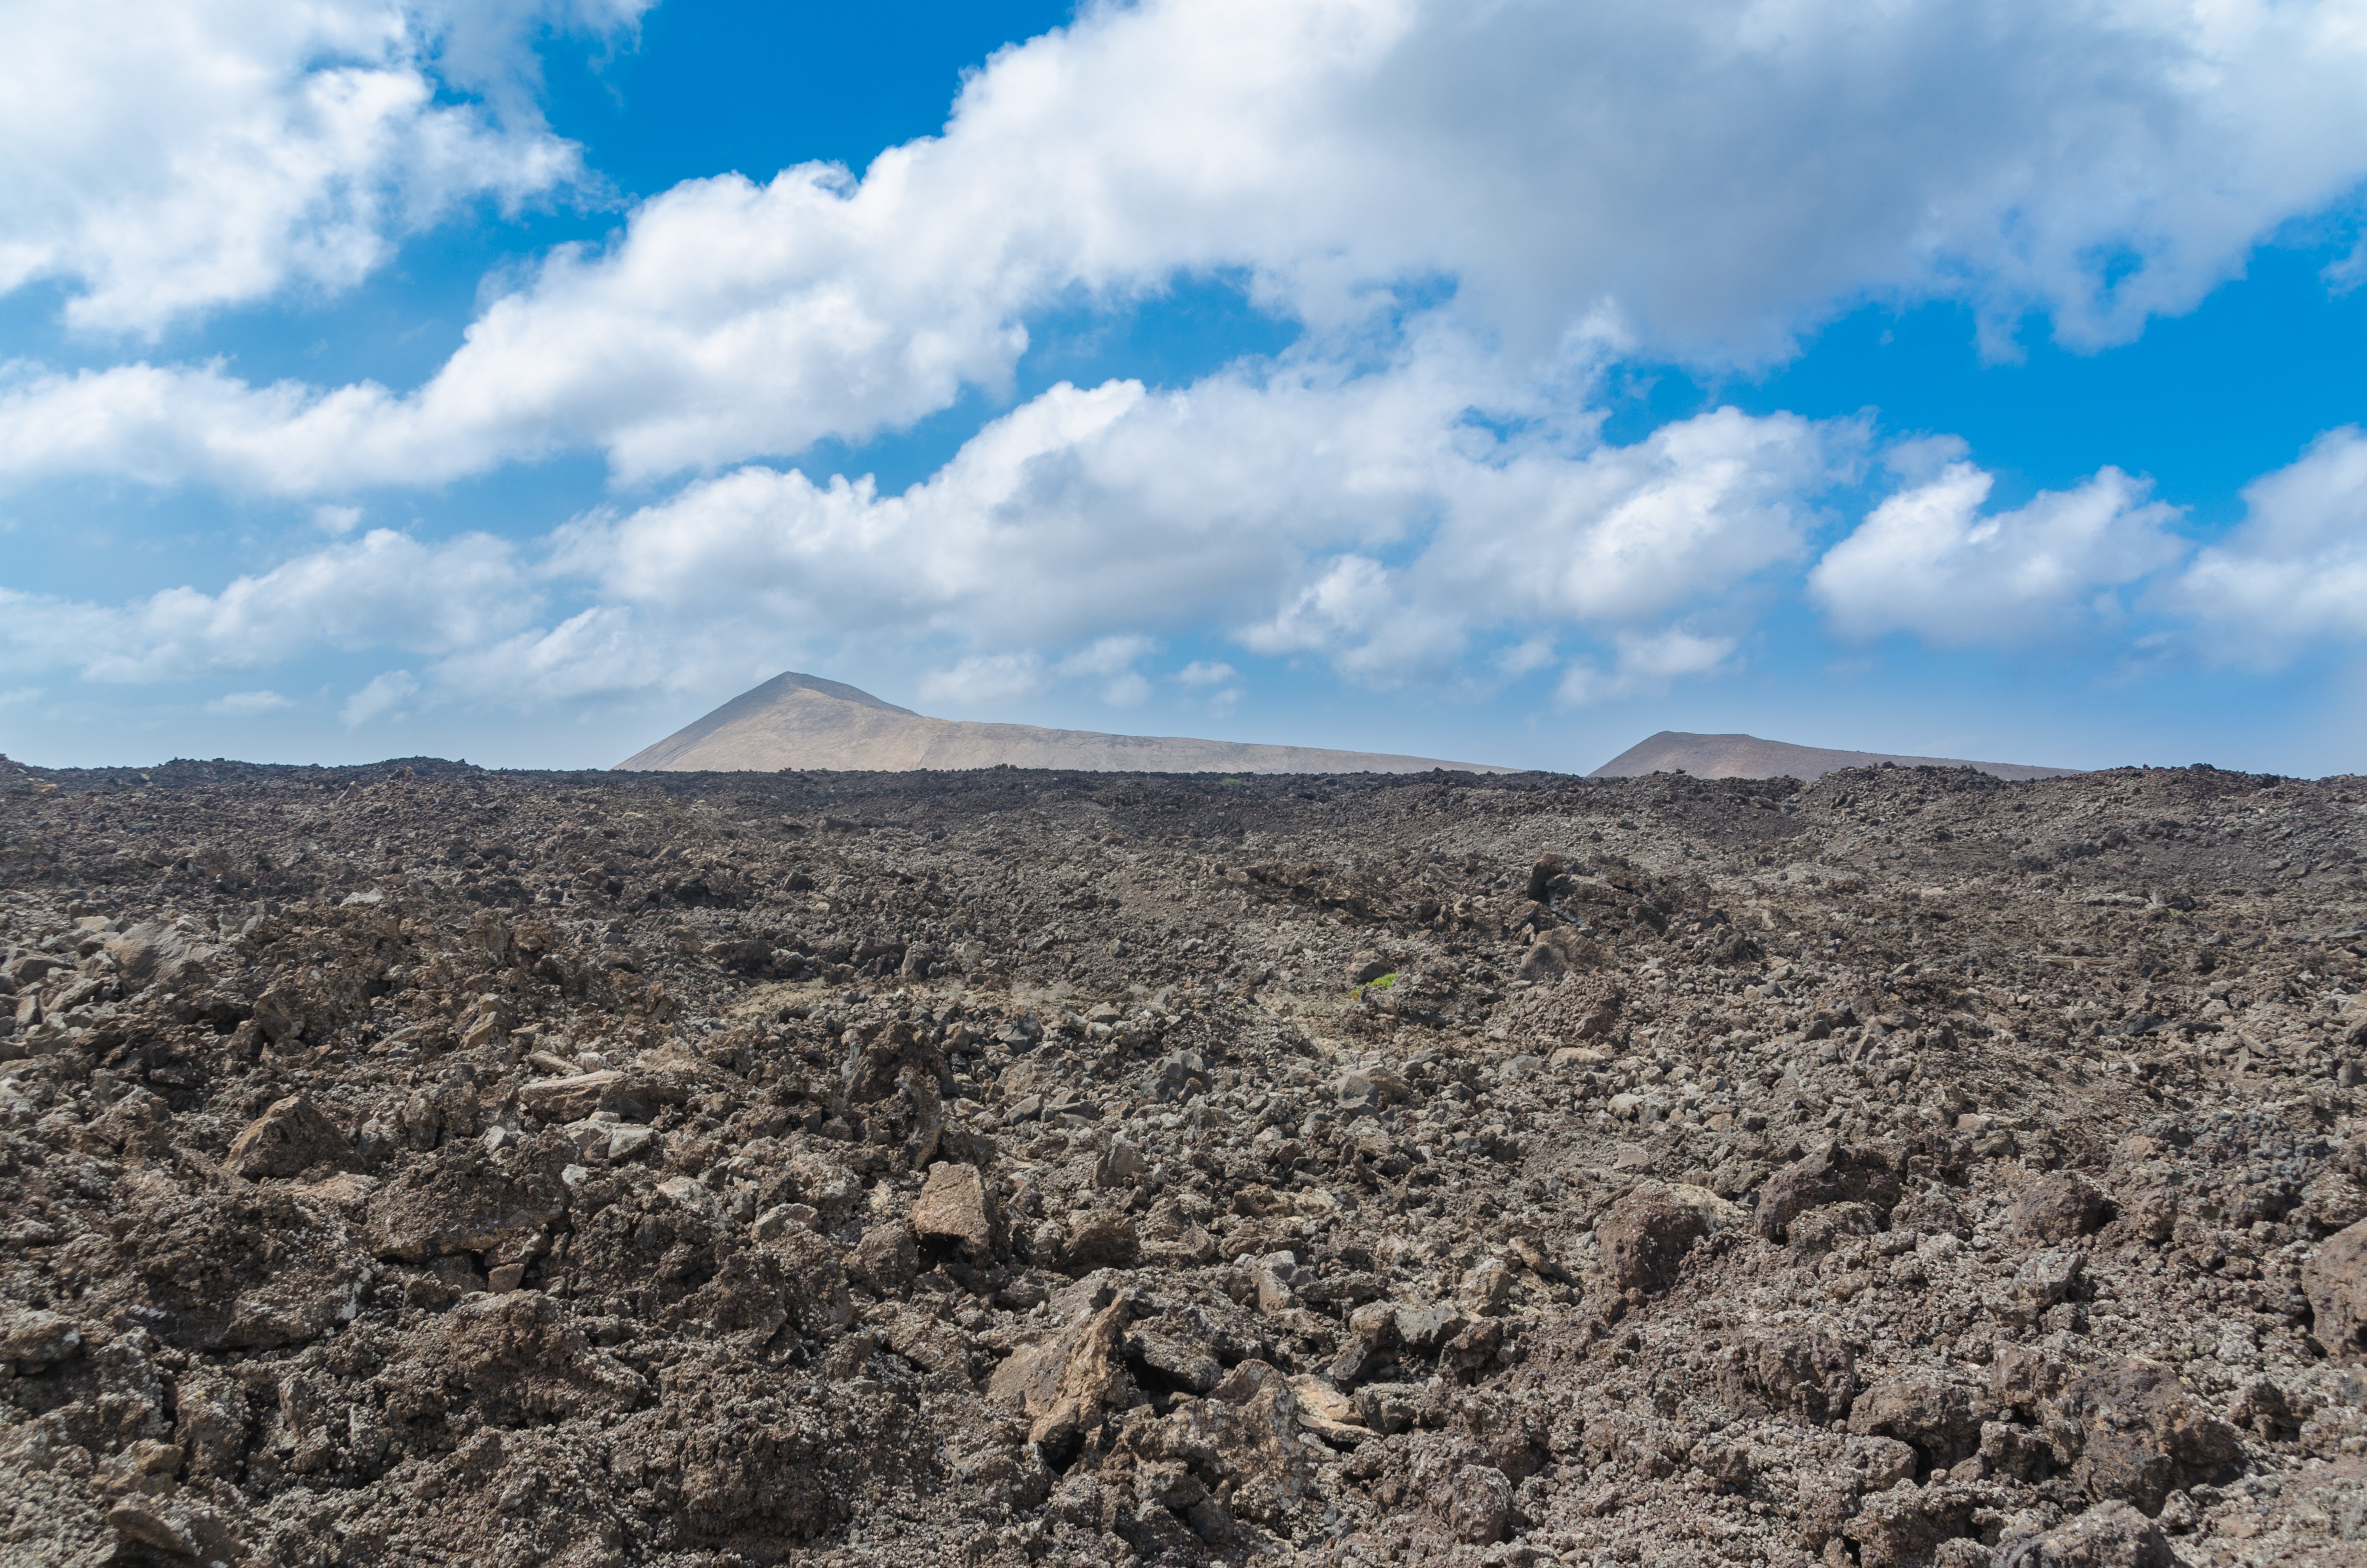
landscape, wilderness, mountain, cloud, sky, field, hill, valley, island, soil, ridge, plain, spain, geology, badlands, plateau, lava, fell, ecosystem, steppe, canary islands, lanzarote, landform, canary island, lava field, tinguato, tinguat n, natural environment, geographical feature, mountainous landforms, volcanic landform